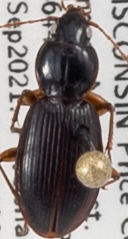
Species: Synuchus impunctatus
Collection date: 2021-09-07
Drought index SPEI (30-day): -0.1
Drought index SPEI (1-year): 0.24
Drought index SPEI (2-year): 1.28